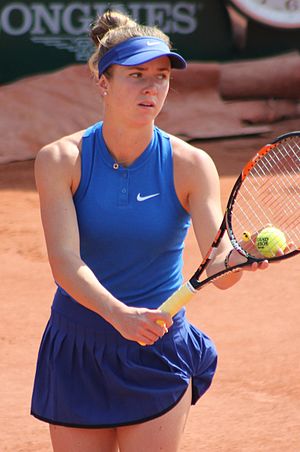
Elina Svitolina
Svitolina ved French Open i 2016
Elina Mykhaylivna Svitolina er en ukrainsk professionel tennisspiller. Efter at være blevet professionel tennisspiller i 2010, har Svitolina i øjeblikket nået sin hidtil højeste placering på verdensranglisten med en 3. plads pr. 11. sep. 2017.